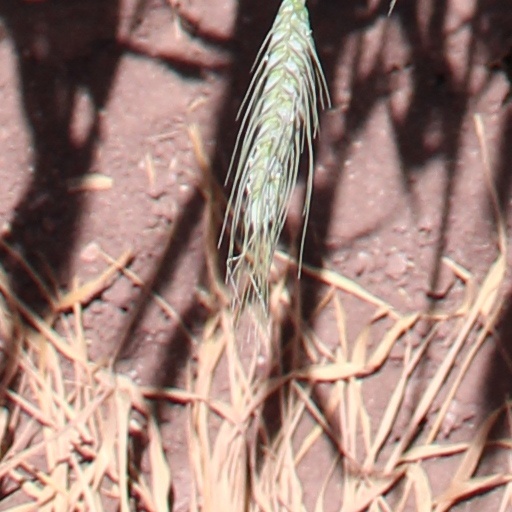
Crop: wheat